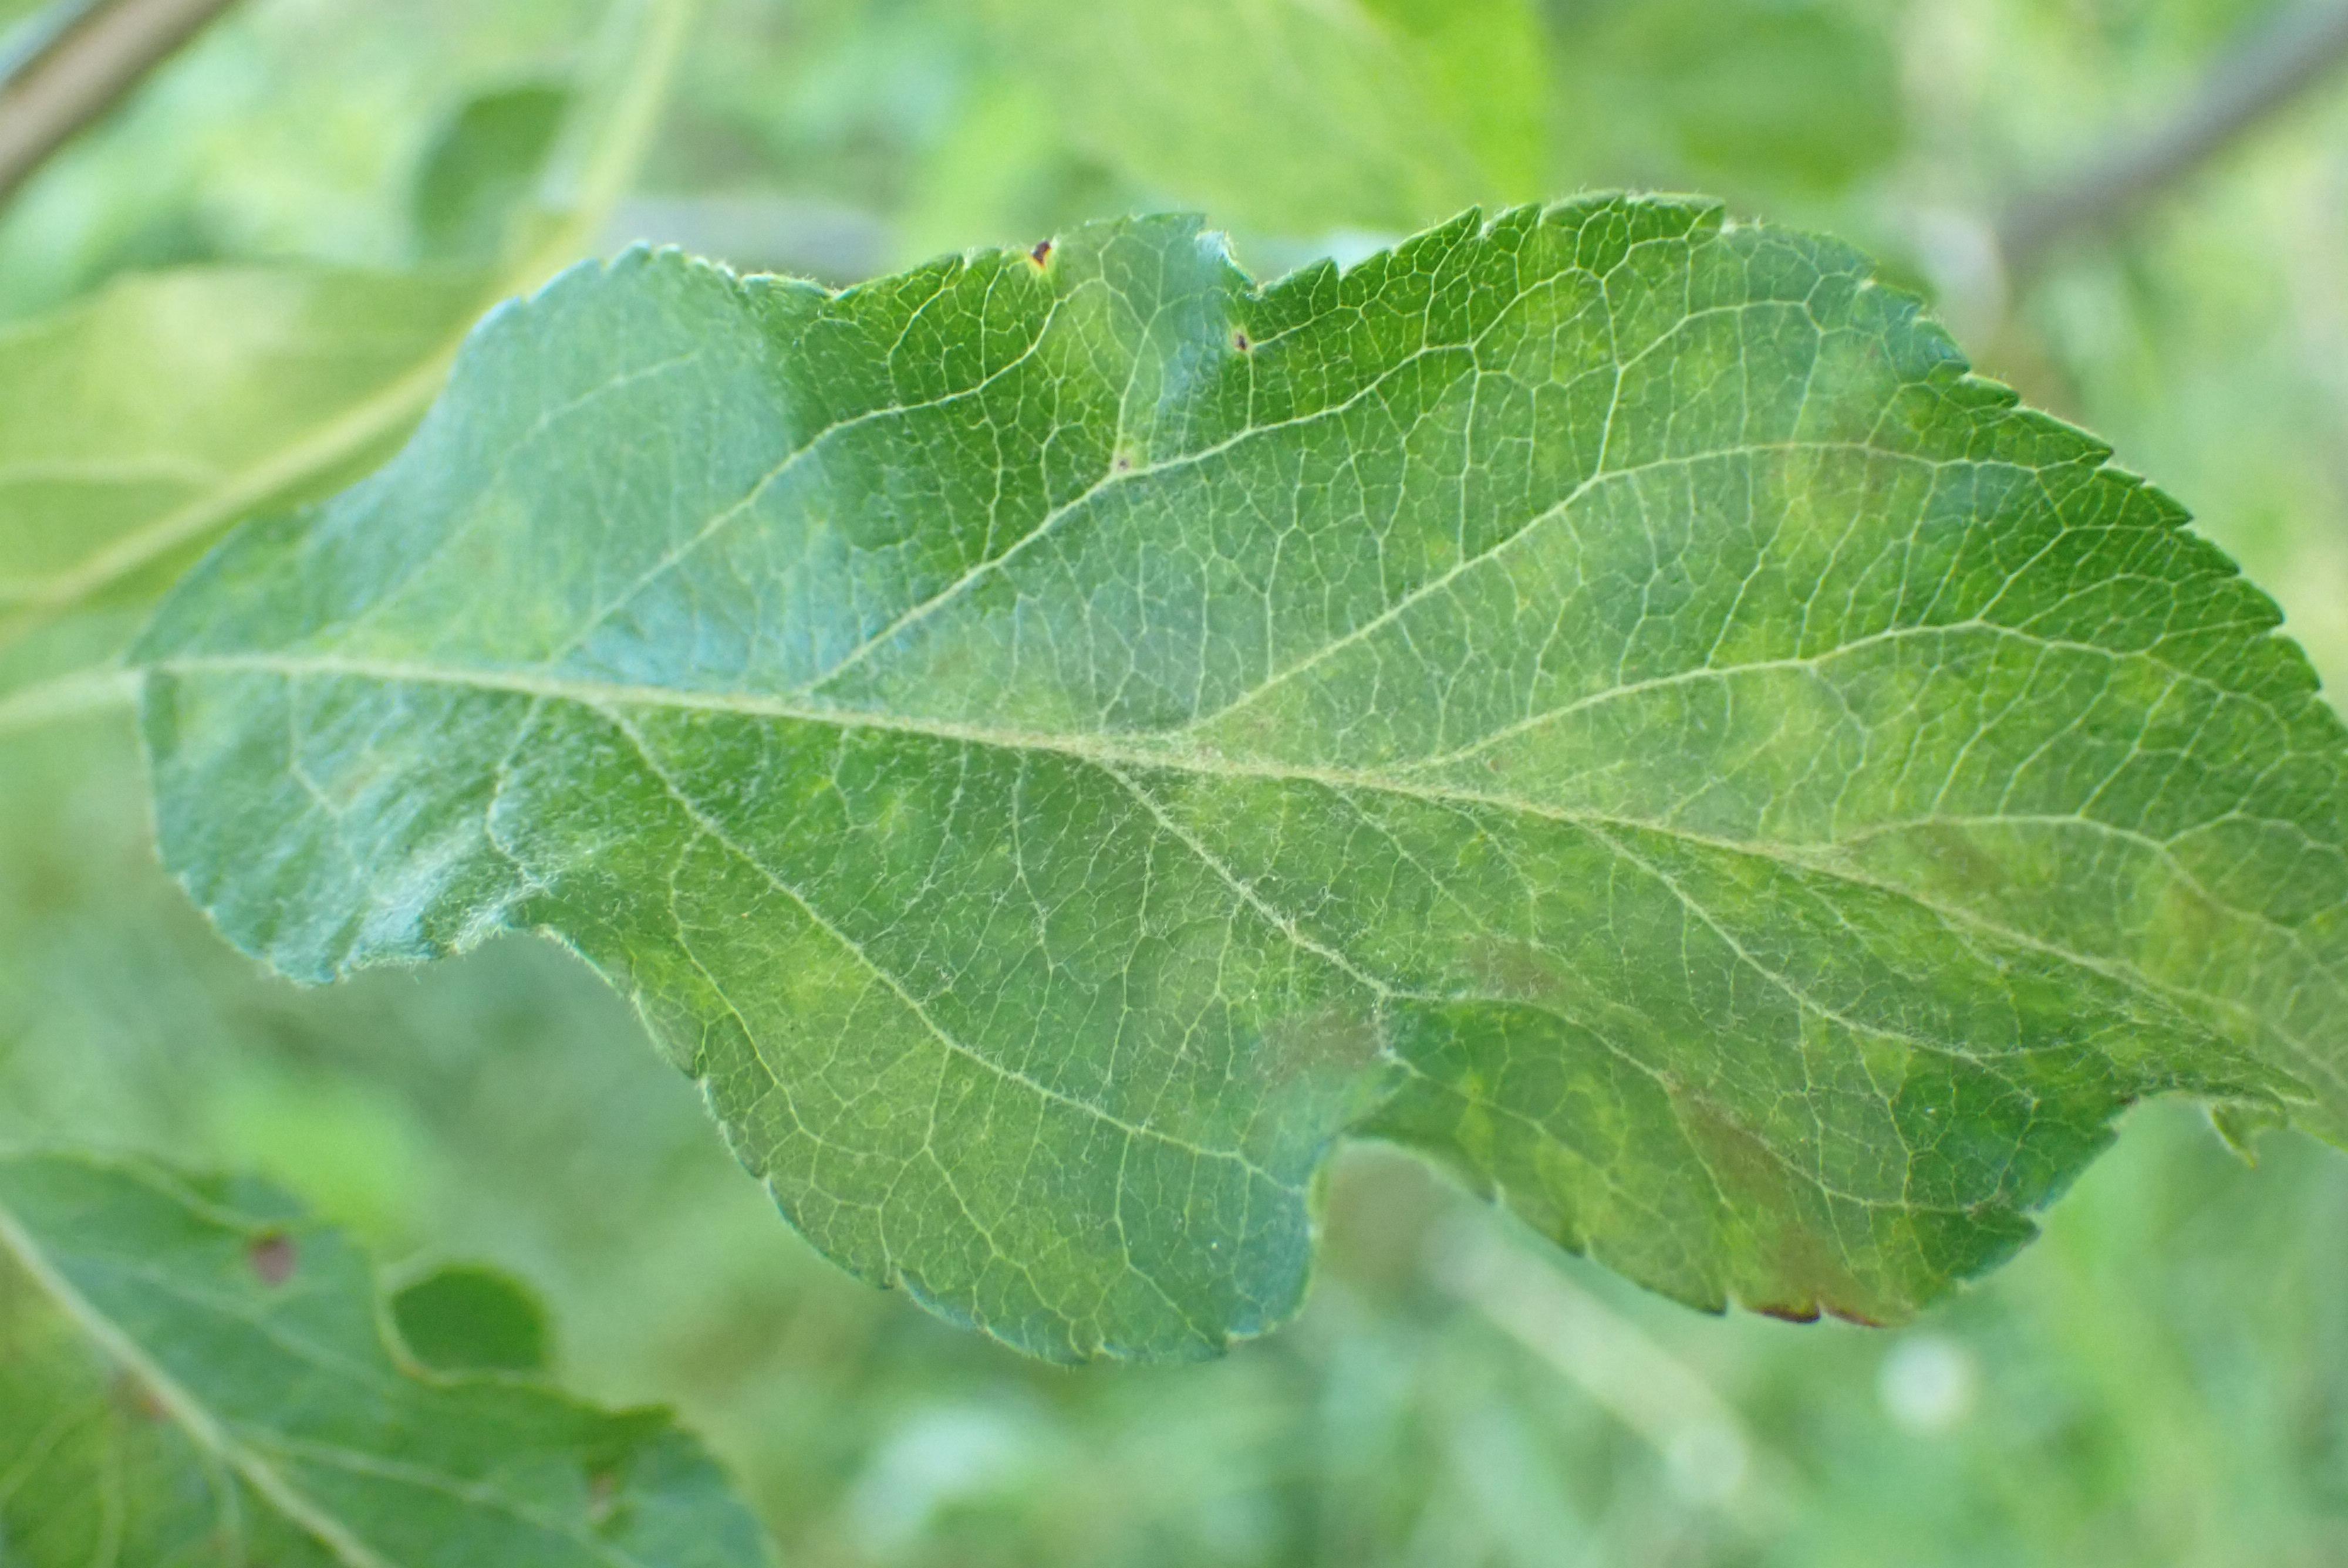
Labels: scab